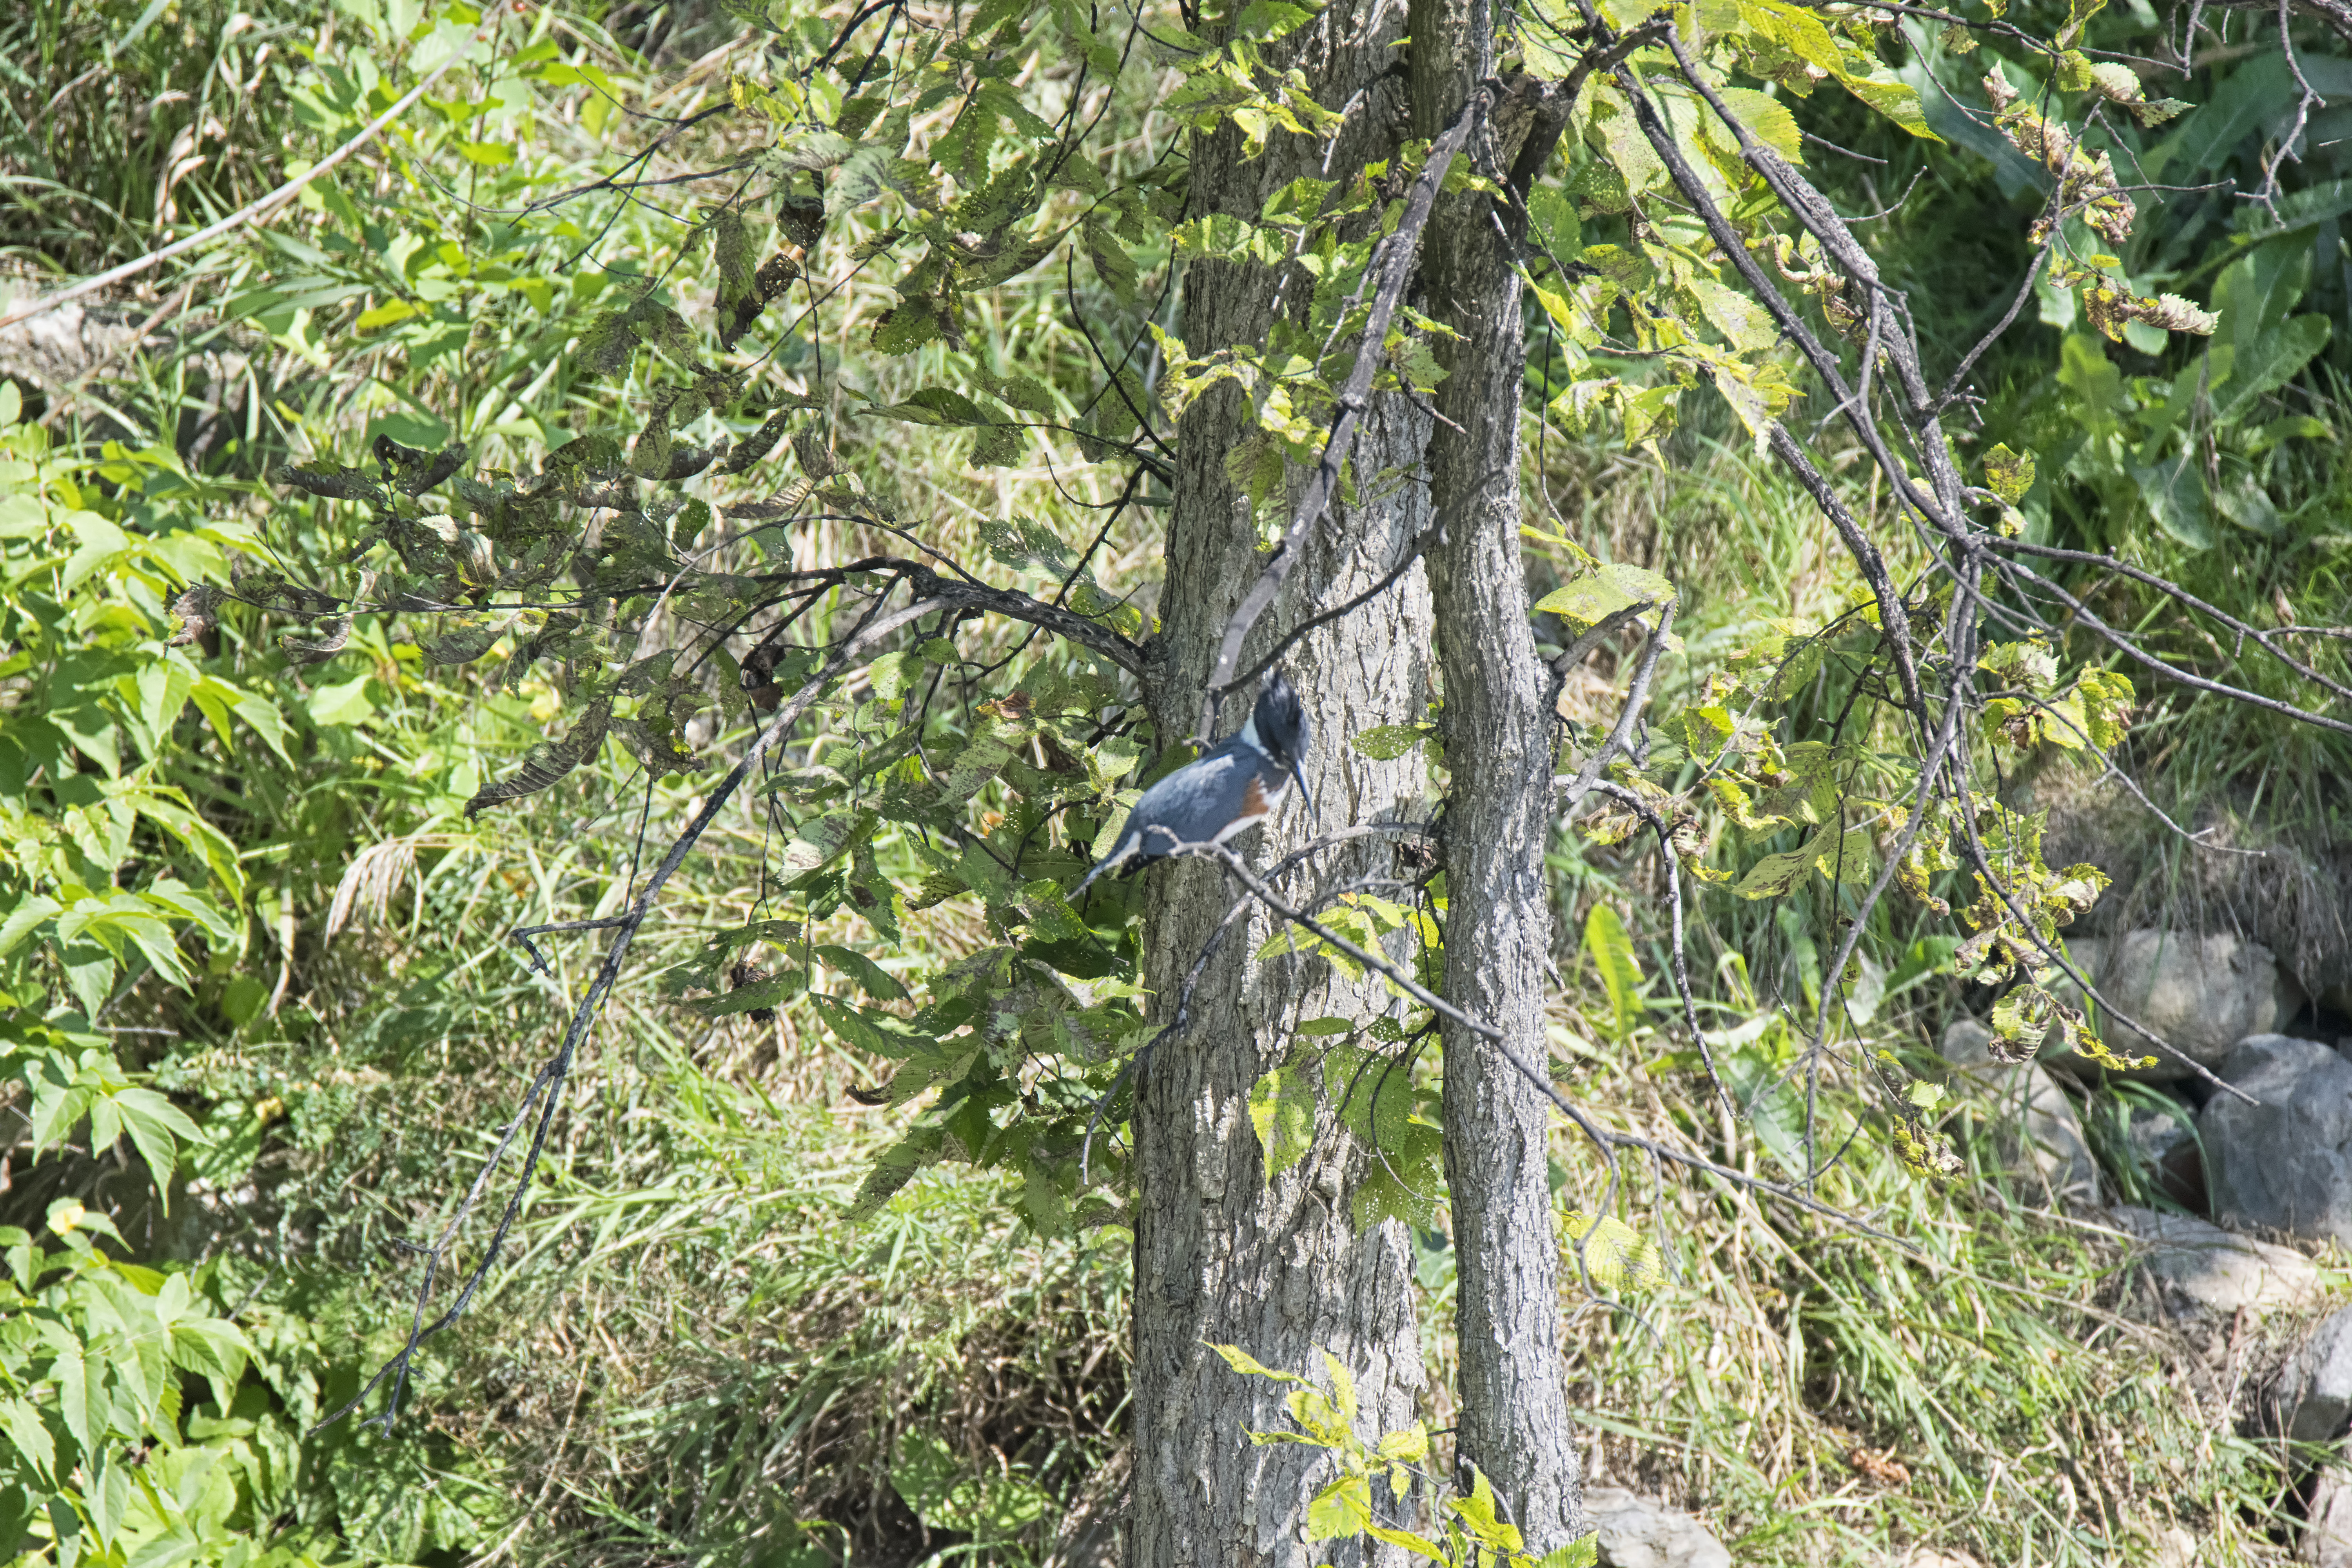
tree, forest, branch, bird, plant, flower, wildlife, jungle, produce, garden, flora, canada, shrub, rainforest, quebec, woodland, habitat, martin, kingfisher, sherbrooke, oiseau, belted, p cheur, dam rique, flowering plant, woody plant, land plant